Pilipinas Got Talent

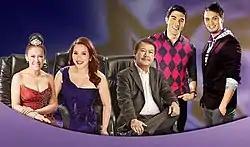
"Pilipinas Got Talent" judges and presenters; from left: Ai-Ai delas Alas, Kris Aquino, Freddie M. Garcia, Luis Manzano and Billy Crawford.

Initially, "Pilipinas Got Talent" was supposed to be hosted by Kris Aquino, but was later moved to the judging panel and the tandem of Billy Crawford and Luis Manzano became the hosts of the show until the fifth season. Actresses Iya Villania and Nikki Gil have served as guest hosts. In season 6, Manzano was replaced by Toni Gonzaga as host, joining Crawford. In season 7, Crawford and Gonzaga were replaced by Robi Domingo and Melai Cantiveros.